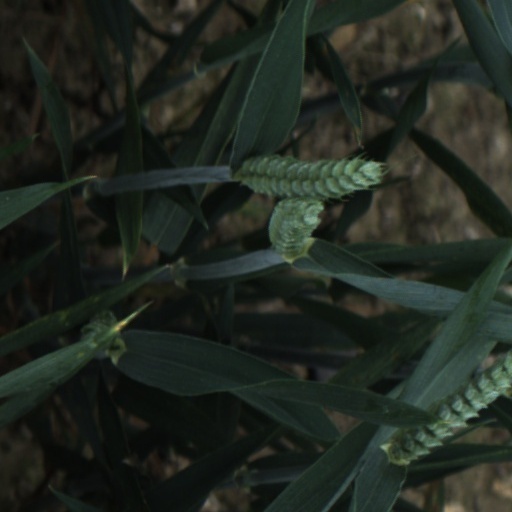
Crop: wheat